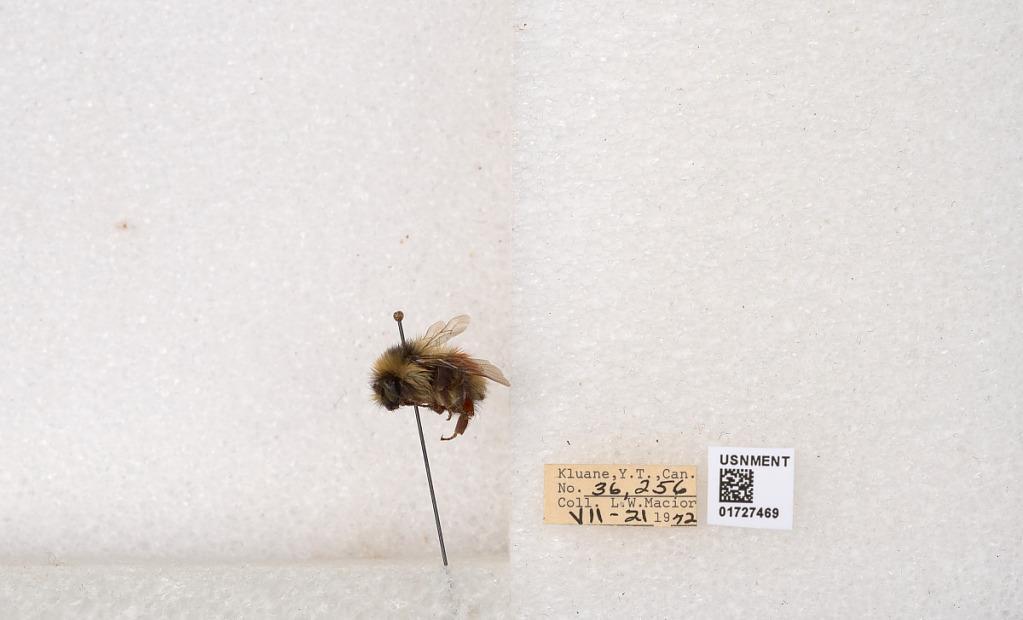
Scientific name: Bombus (Pyrobombus) sylvicola Kirby
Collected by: L. Macior
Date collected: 1972-7-21
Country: Canada
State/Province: Yukon Teritory
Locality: Kluane National Park and Reserve
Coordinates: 60.7493, -139.504